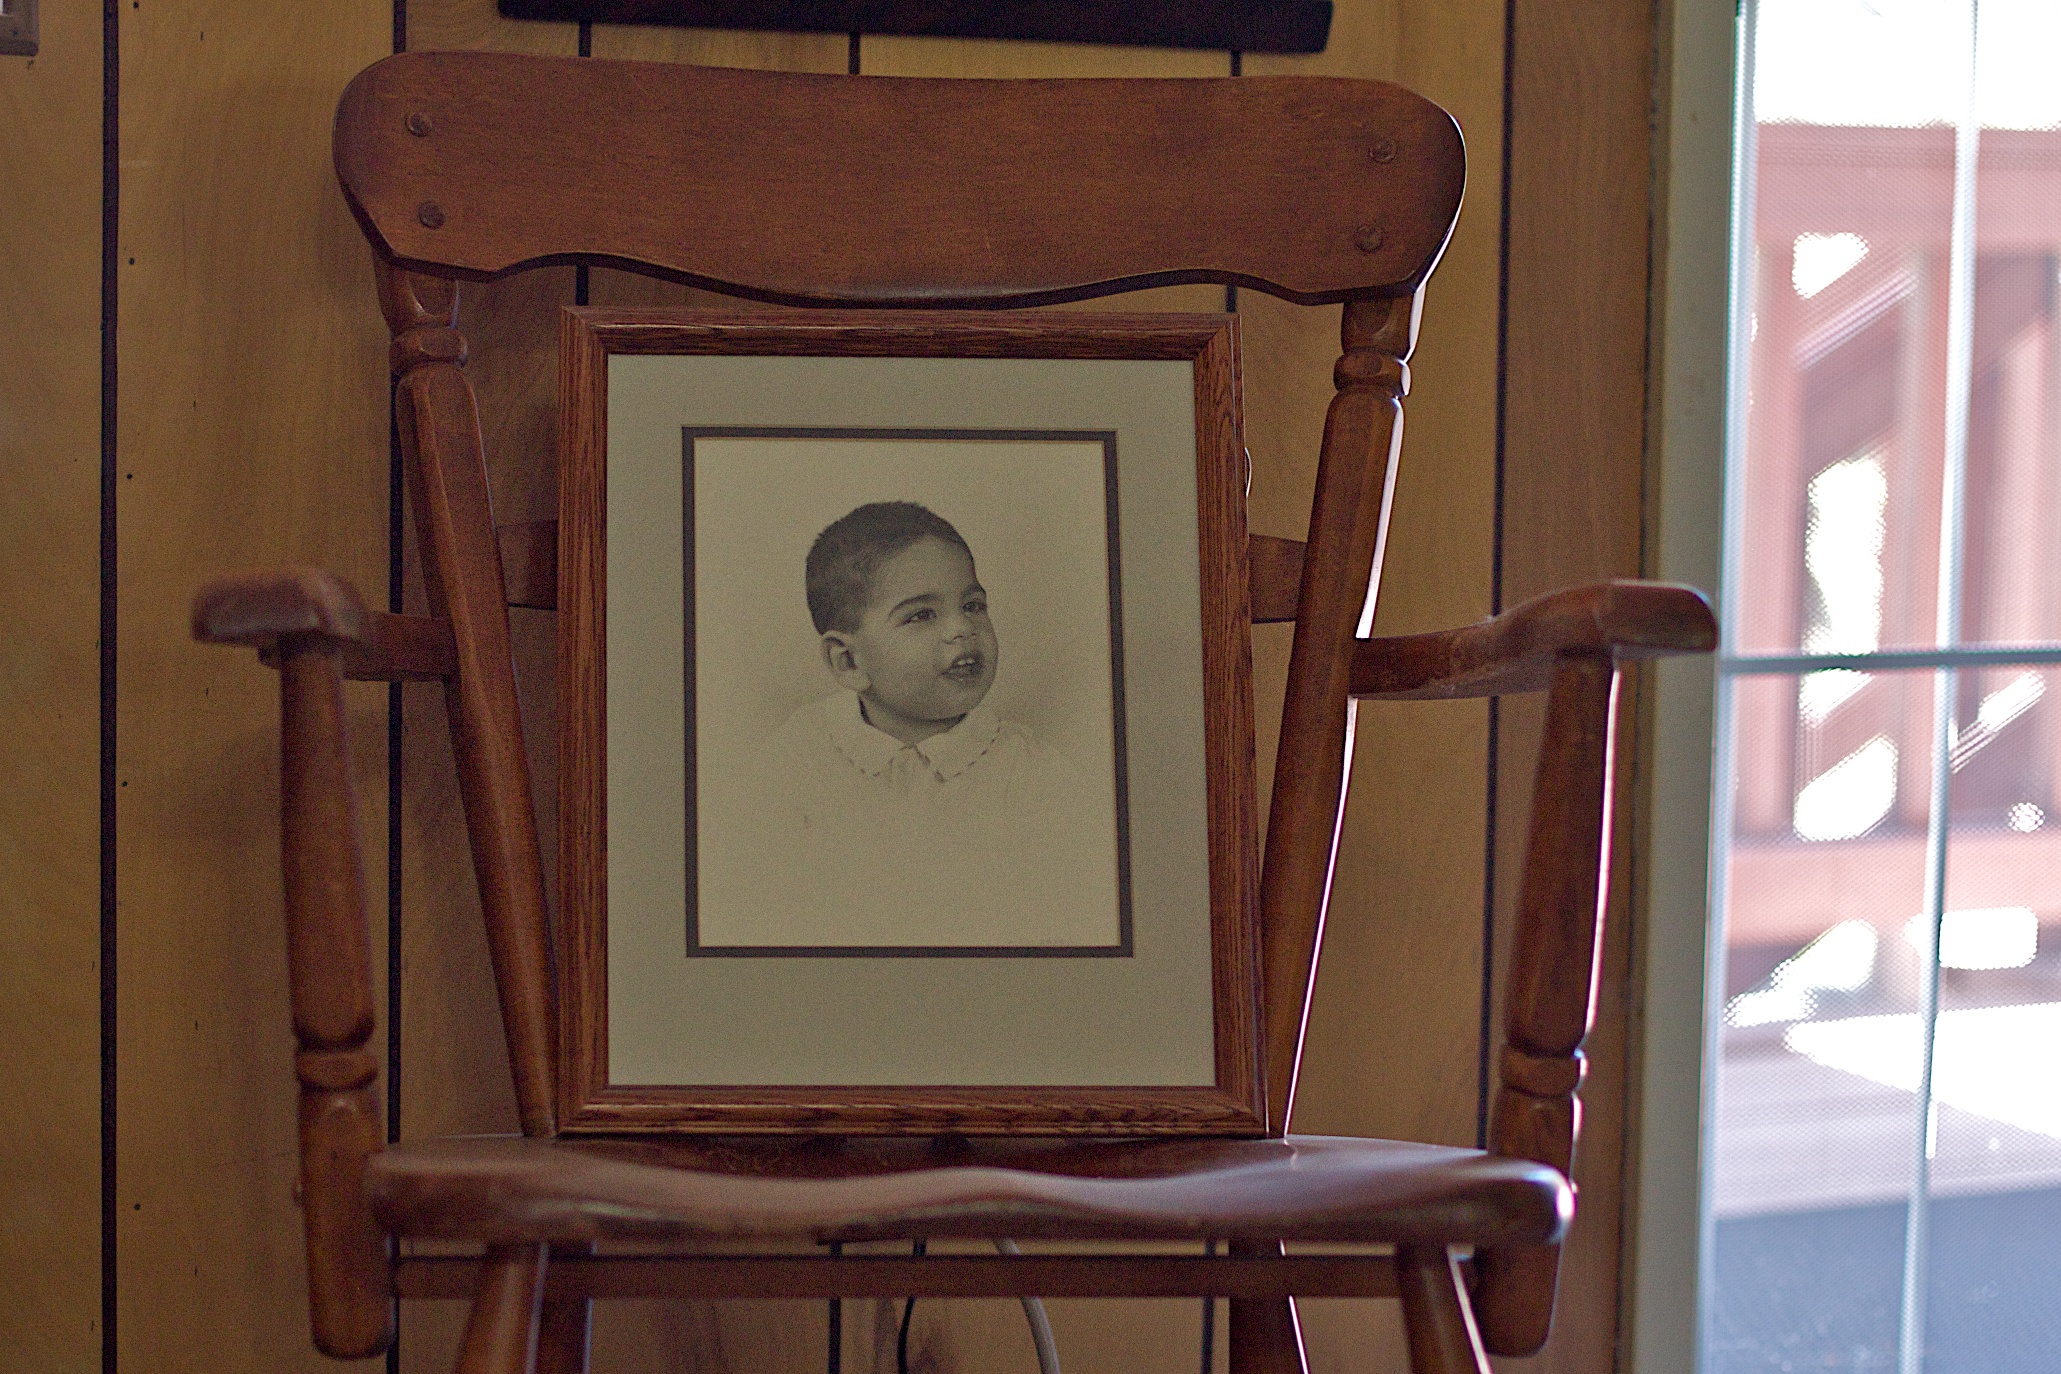
table, wood, antique, chair, window, home, living room, furniture, room, lighting, interior design, picture frame